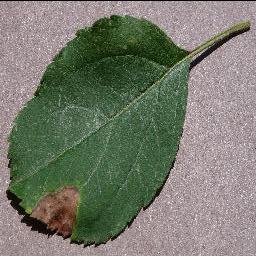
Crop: apple
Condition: black_rot